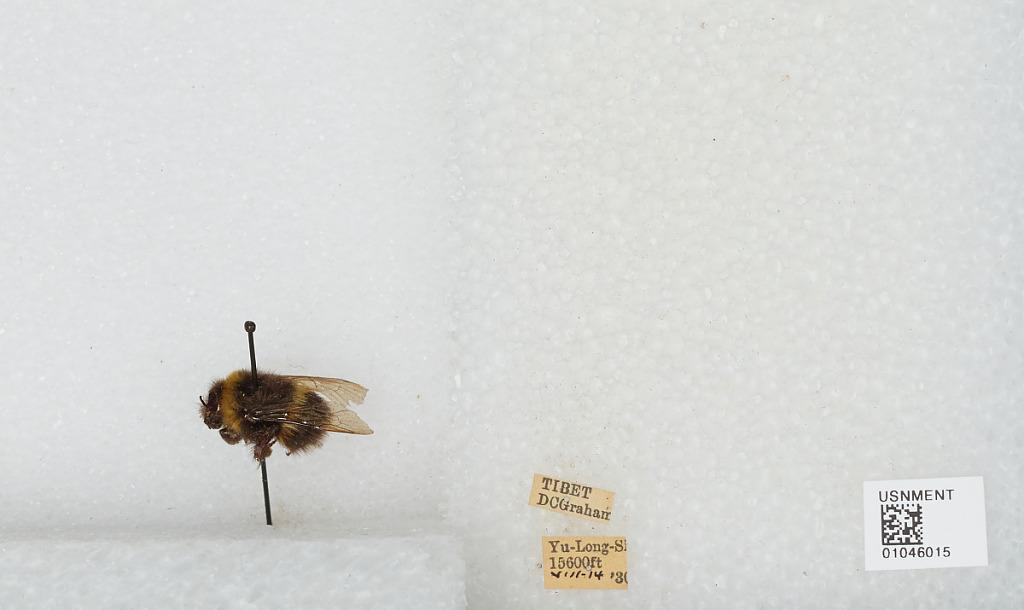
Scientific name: Bombus sp.
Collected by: D. Graham
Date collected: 1930-8-14
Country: China
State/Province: Tibet Autonomous Region
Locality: Yu-Long-Si